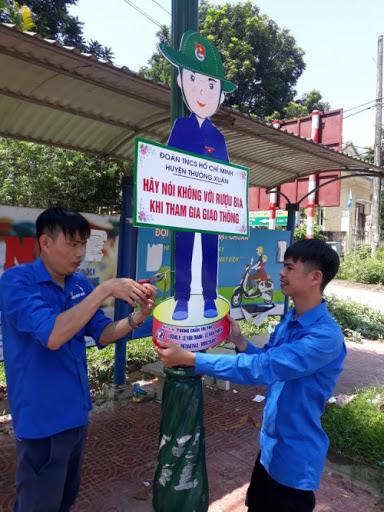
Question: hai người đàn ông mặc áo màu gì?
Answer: mặc áo màu xanh dương